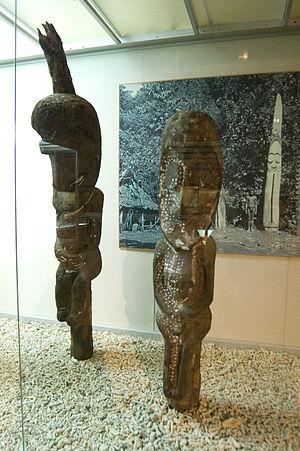
John Willoughby Layard est un psychologue et anthropologue britannique proche de la psychologie analytique de Carl Gustav Jung.